Characteristic mode analysis

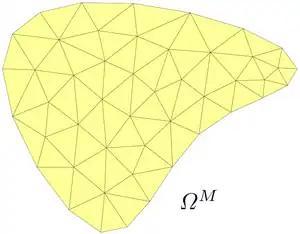
Example of a scatterer's triangular (Delaunay) discretization formula_35.

which can easily be solved using, e.g., the generalized Schur decomposition or the implicitly restarted Arnoldi method yielding a finite set of expansion coefficients formula_39 and associated characteristic numbers formula_27. The properties of the CM decomposition are investigated below.